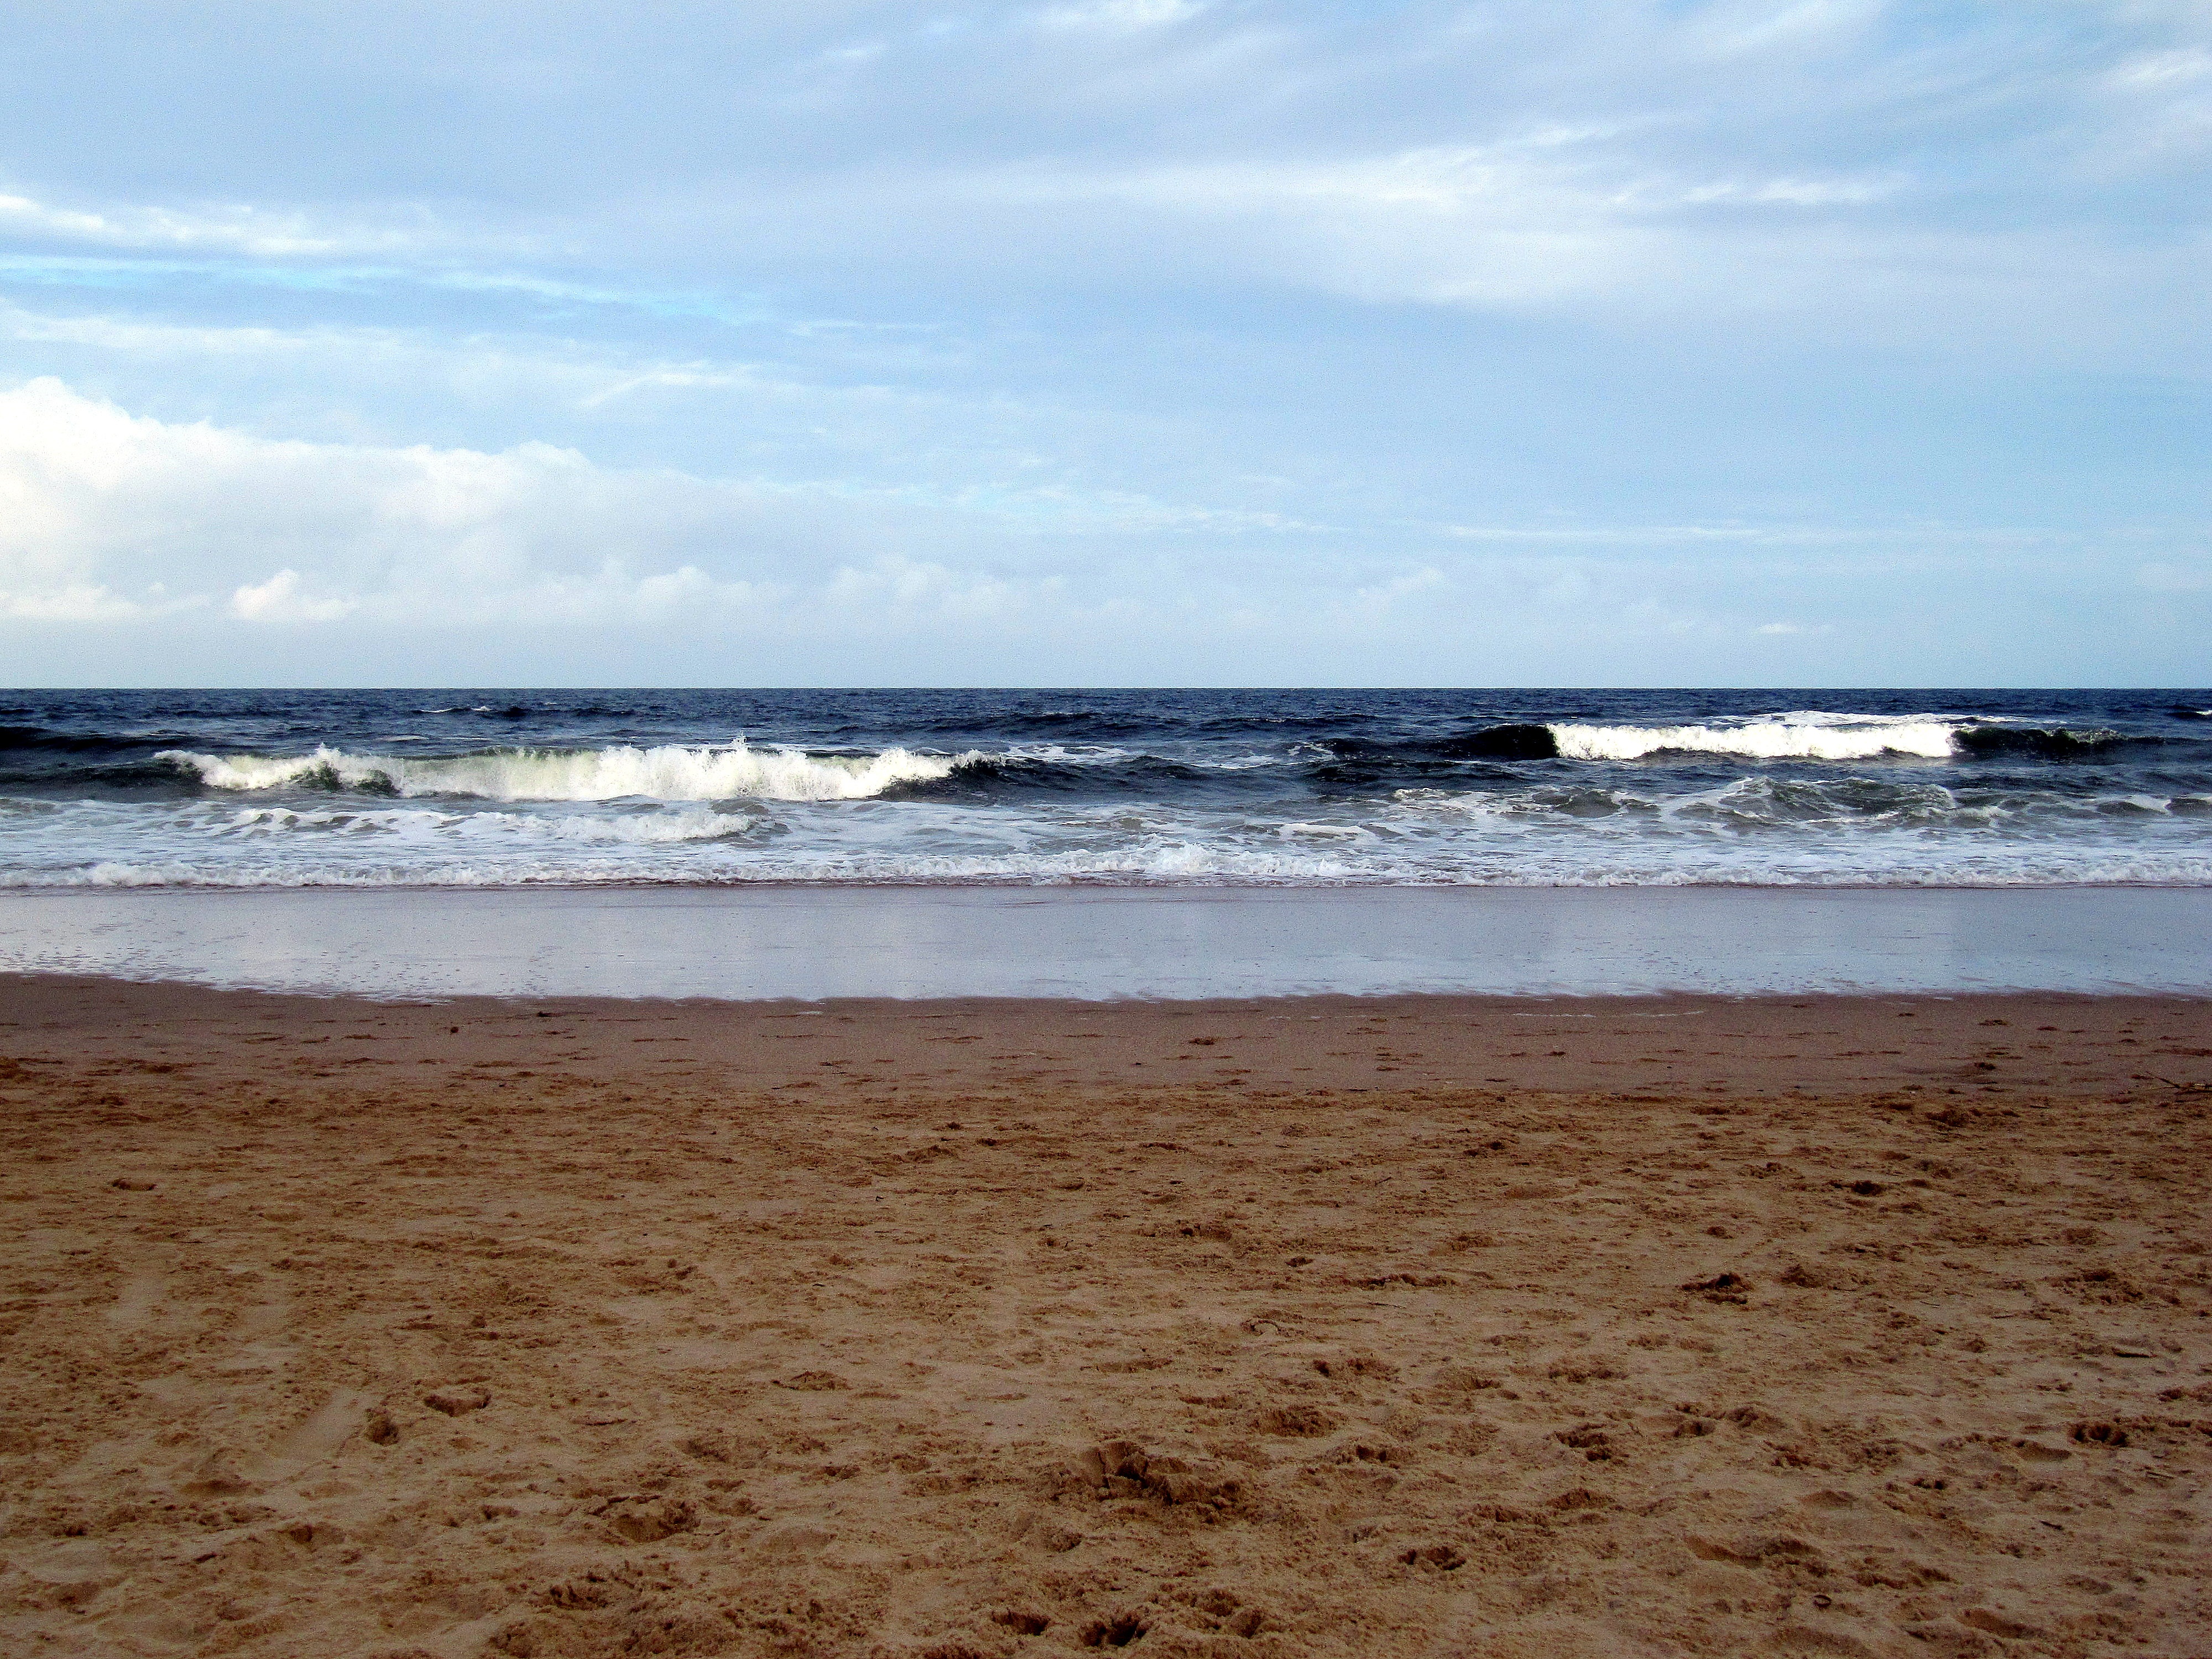
beach, landscape, sea, coast, water, outdoor, sand, ocean, horizon, sky, sun, shore, wave, summer, vacation, travel, relax, paradise, tropical, holiday, island, blue, tourism, trip, body of water, australia, tropic, relaxation, queensland, cape, destination, tropical beach, wind wave